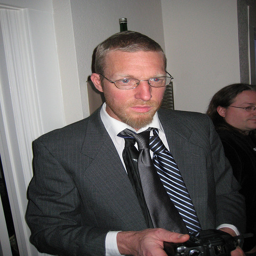
A man wearing three ties holds his camera.
A man wearing a jacket and a tie holding a camera.
A man with glasses is wearing three ties while holding a camera.
A man with three ties on holding a camera
A very well dressed man holding an item in his hand.